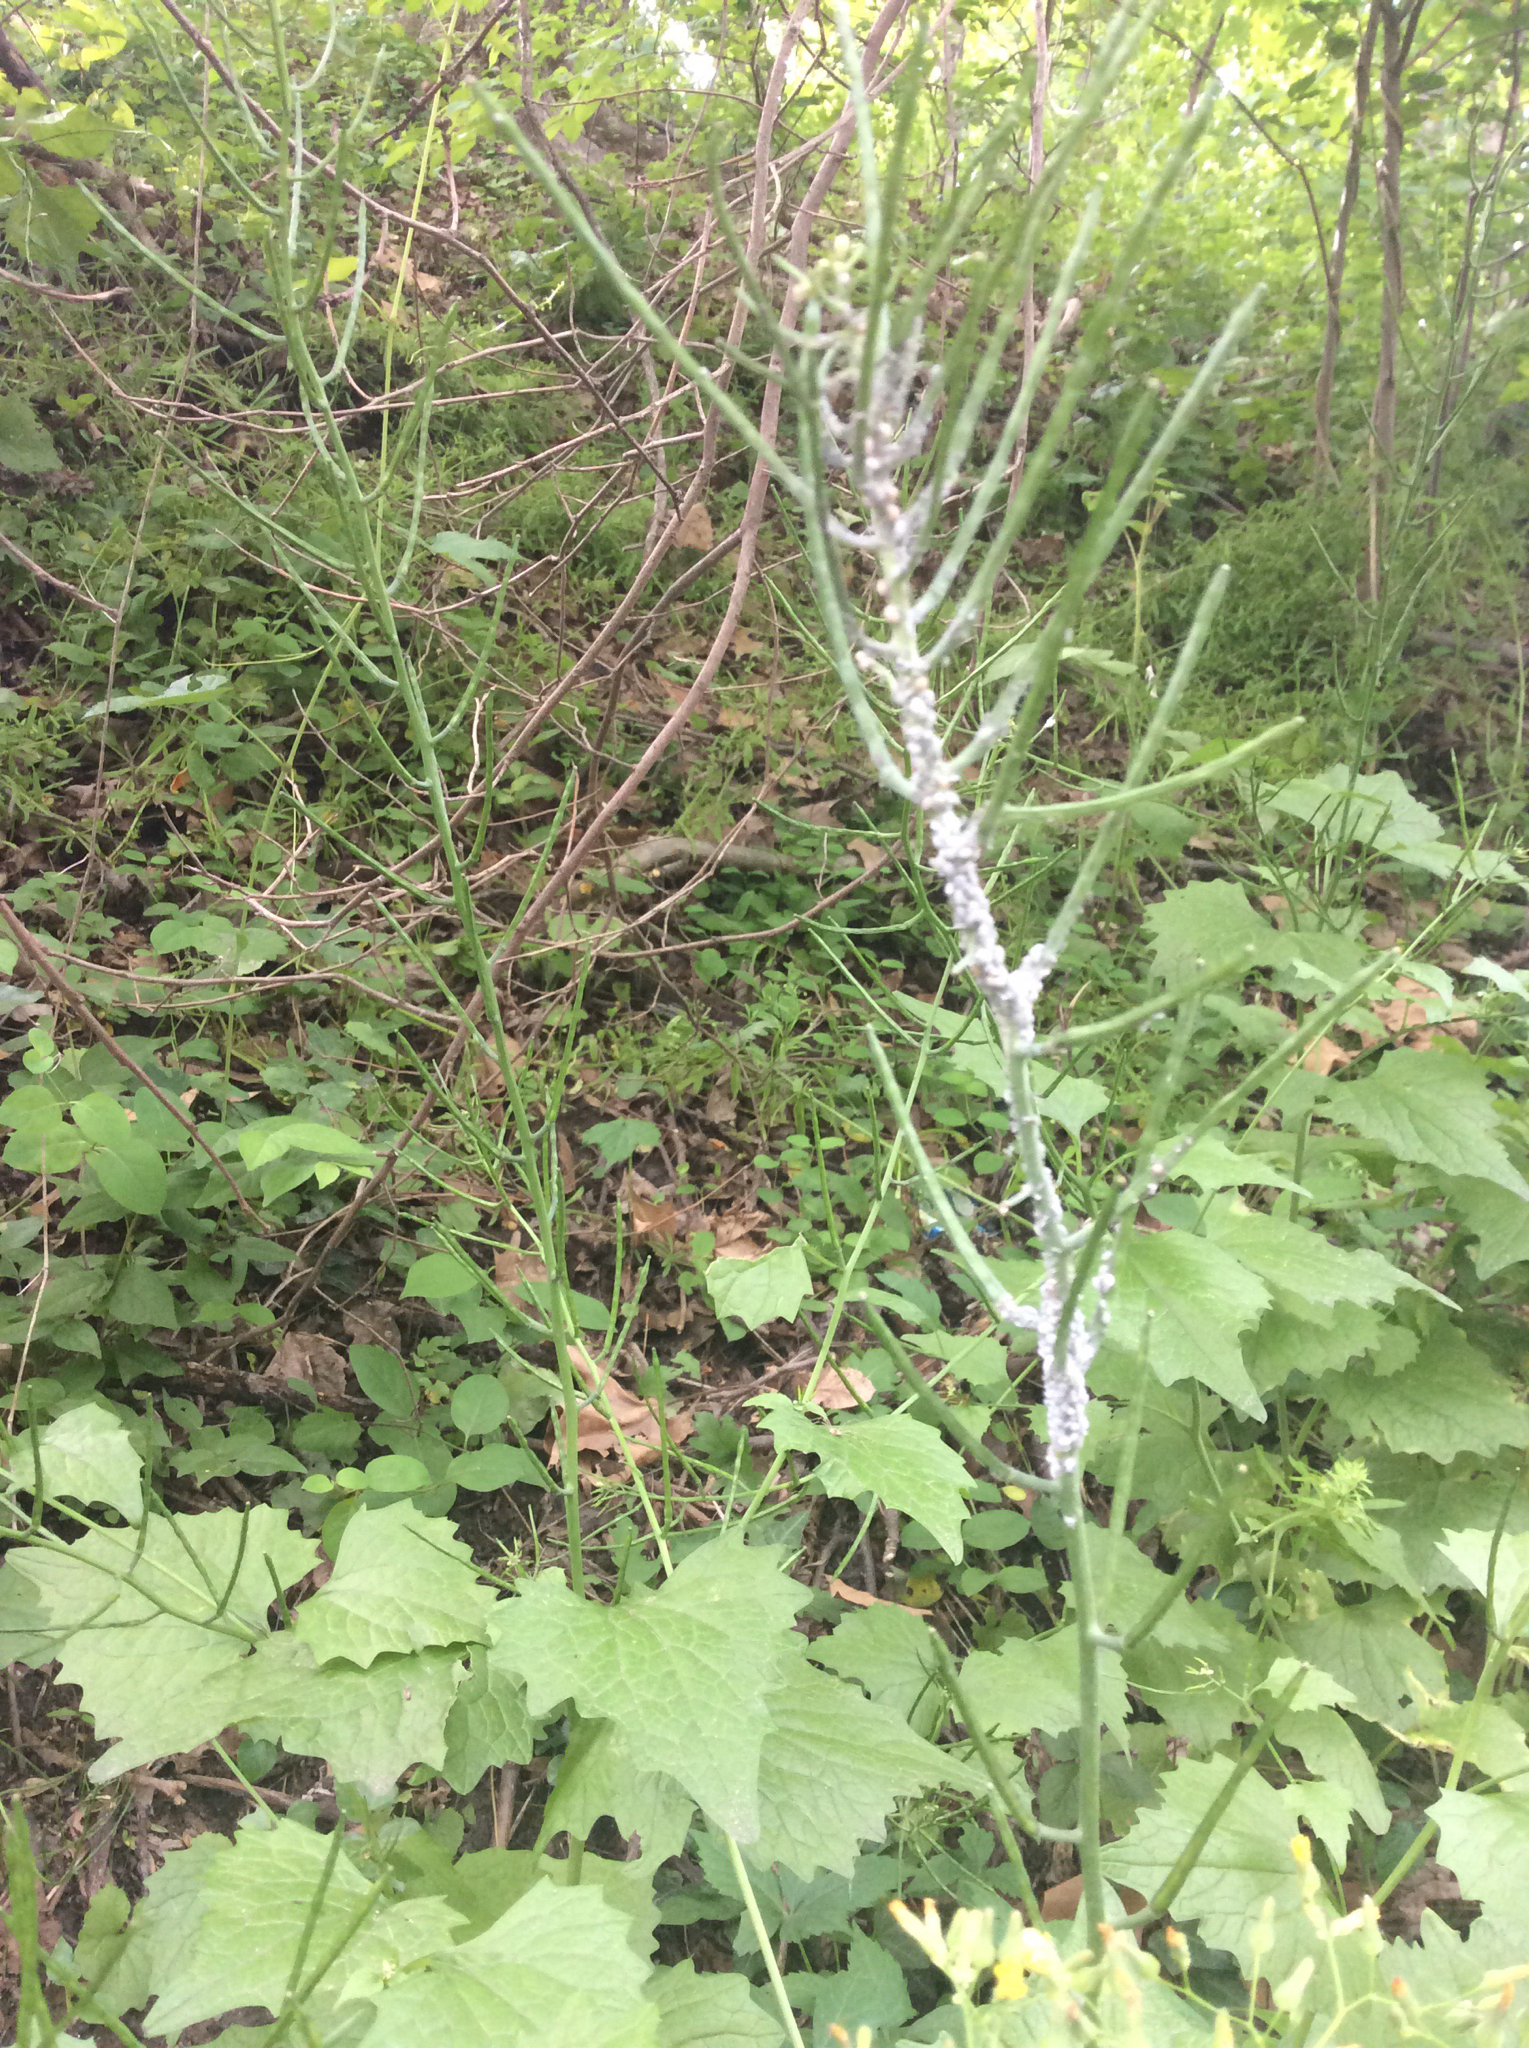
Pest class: cabbage_aphid